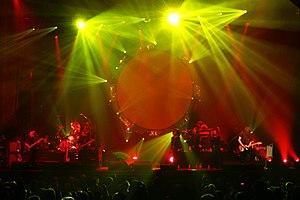
The Australian Pink Floyd Show, ou plus fréquemment appelé Australian Pink Floyd Show, Aussie Floyd ou TAPFS, est un cover band australien, originaire d’Adélaïde, en Australie-Méridionale, formé en 1988. Il rend hommage au groupe de rock progressif et psychédélique britannique Pink Floyd. Ses spectacles tentent de recréer l'apparence, la sensation et le son des spectacles de Pink Floyd, en utilisant des supports visuels tels que les lasers, structures gonflables et un grand panneau d'affichage. The Australian Pink Floyd Show ont joué dans plusieurs lieux dans le monde. Ils sont reconnus par le groupe Pink Floyd pour leur talent artistique.